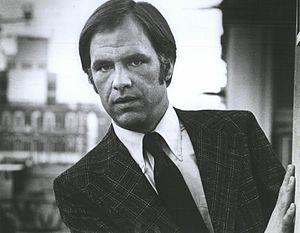
Robert Pine, né le 10 juillet 1941 à Scarsdale est un acteur américain, notamment connu pour son interprétation du sergent Joseph Getraer dans la série télévisée CHiPs, de 1977 à 1983.